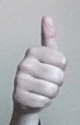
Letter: aleff